Rhythm game accessories

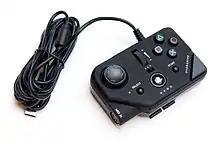
PlayStation 3 version of the "Rock Band 3" MIDI Pro-Adapter

Designed by Harmonix and manufactured by Mad Catz, the MIDI Pro-Adapter allows users to connect most MIDI-compatible drum-kits and keyboards for use in "Rock Band 3", as well as some specialized guitars (such as the official "Rock Band 3 Squier Stratocaster Pro controller" and the "You Rock MIDI guitar"); standard MIDI guitars are not compatible however. The adapter features a small switch to change between drums, keyboard and guitar modes, a volume wheel and an overdrive button. A standard complement of face buttons, "Start/+", "Select/Back/-" and "Home/Guide" buttons and a d-pad are also present for navigation. The adapter connects to the console via a 9.8 ft (3 m) USB cable and to the instrument via a standard MIDI connector (5-pin DIN).